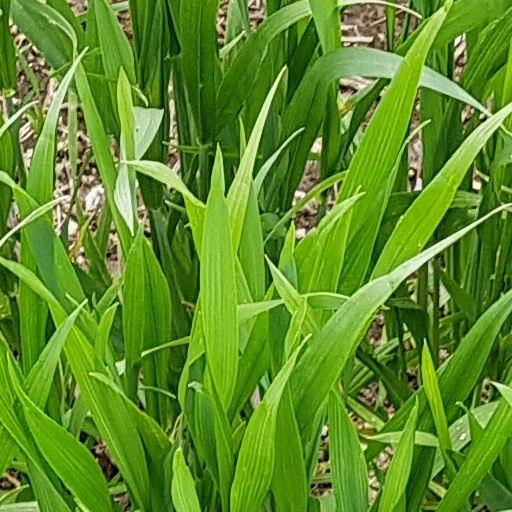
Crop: wheat